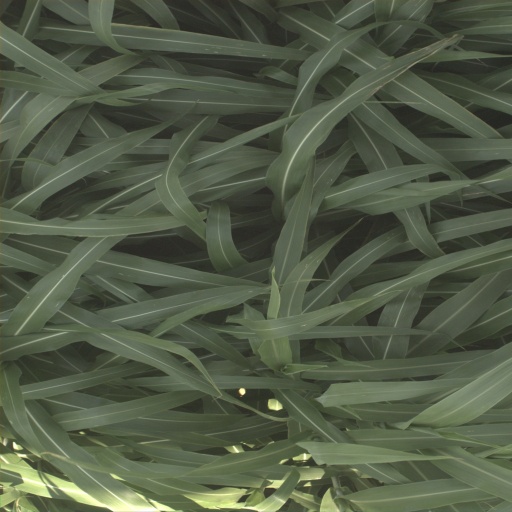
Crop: sorghum